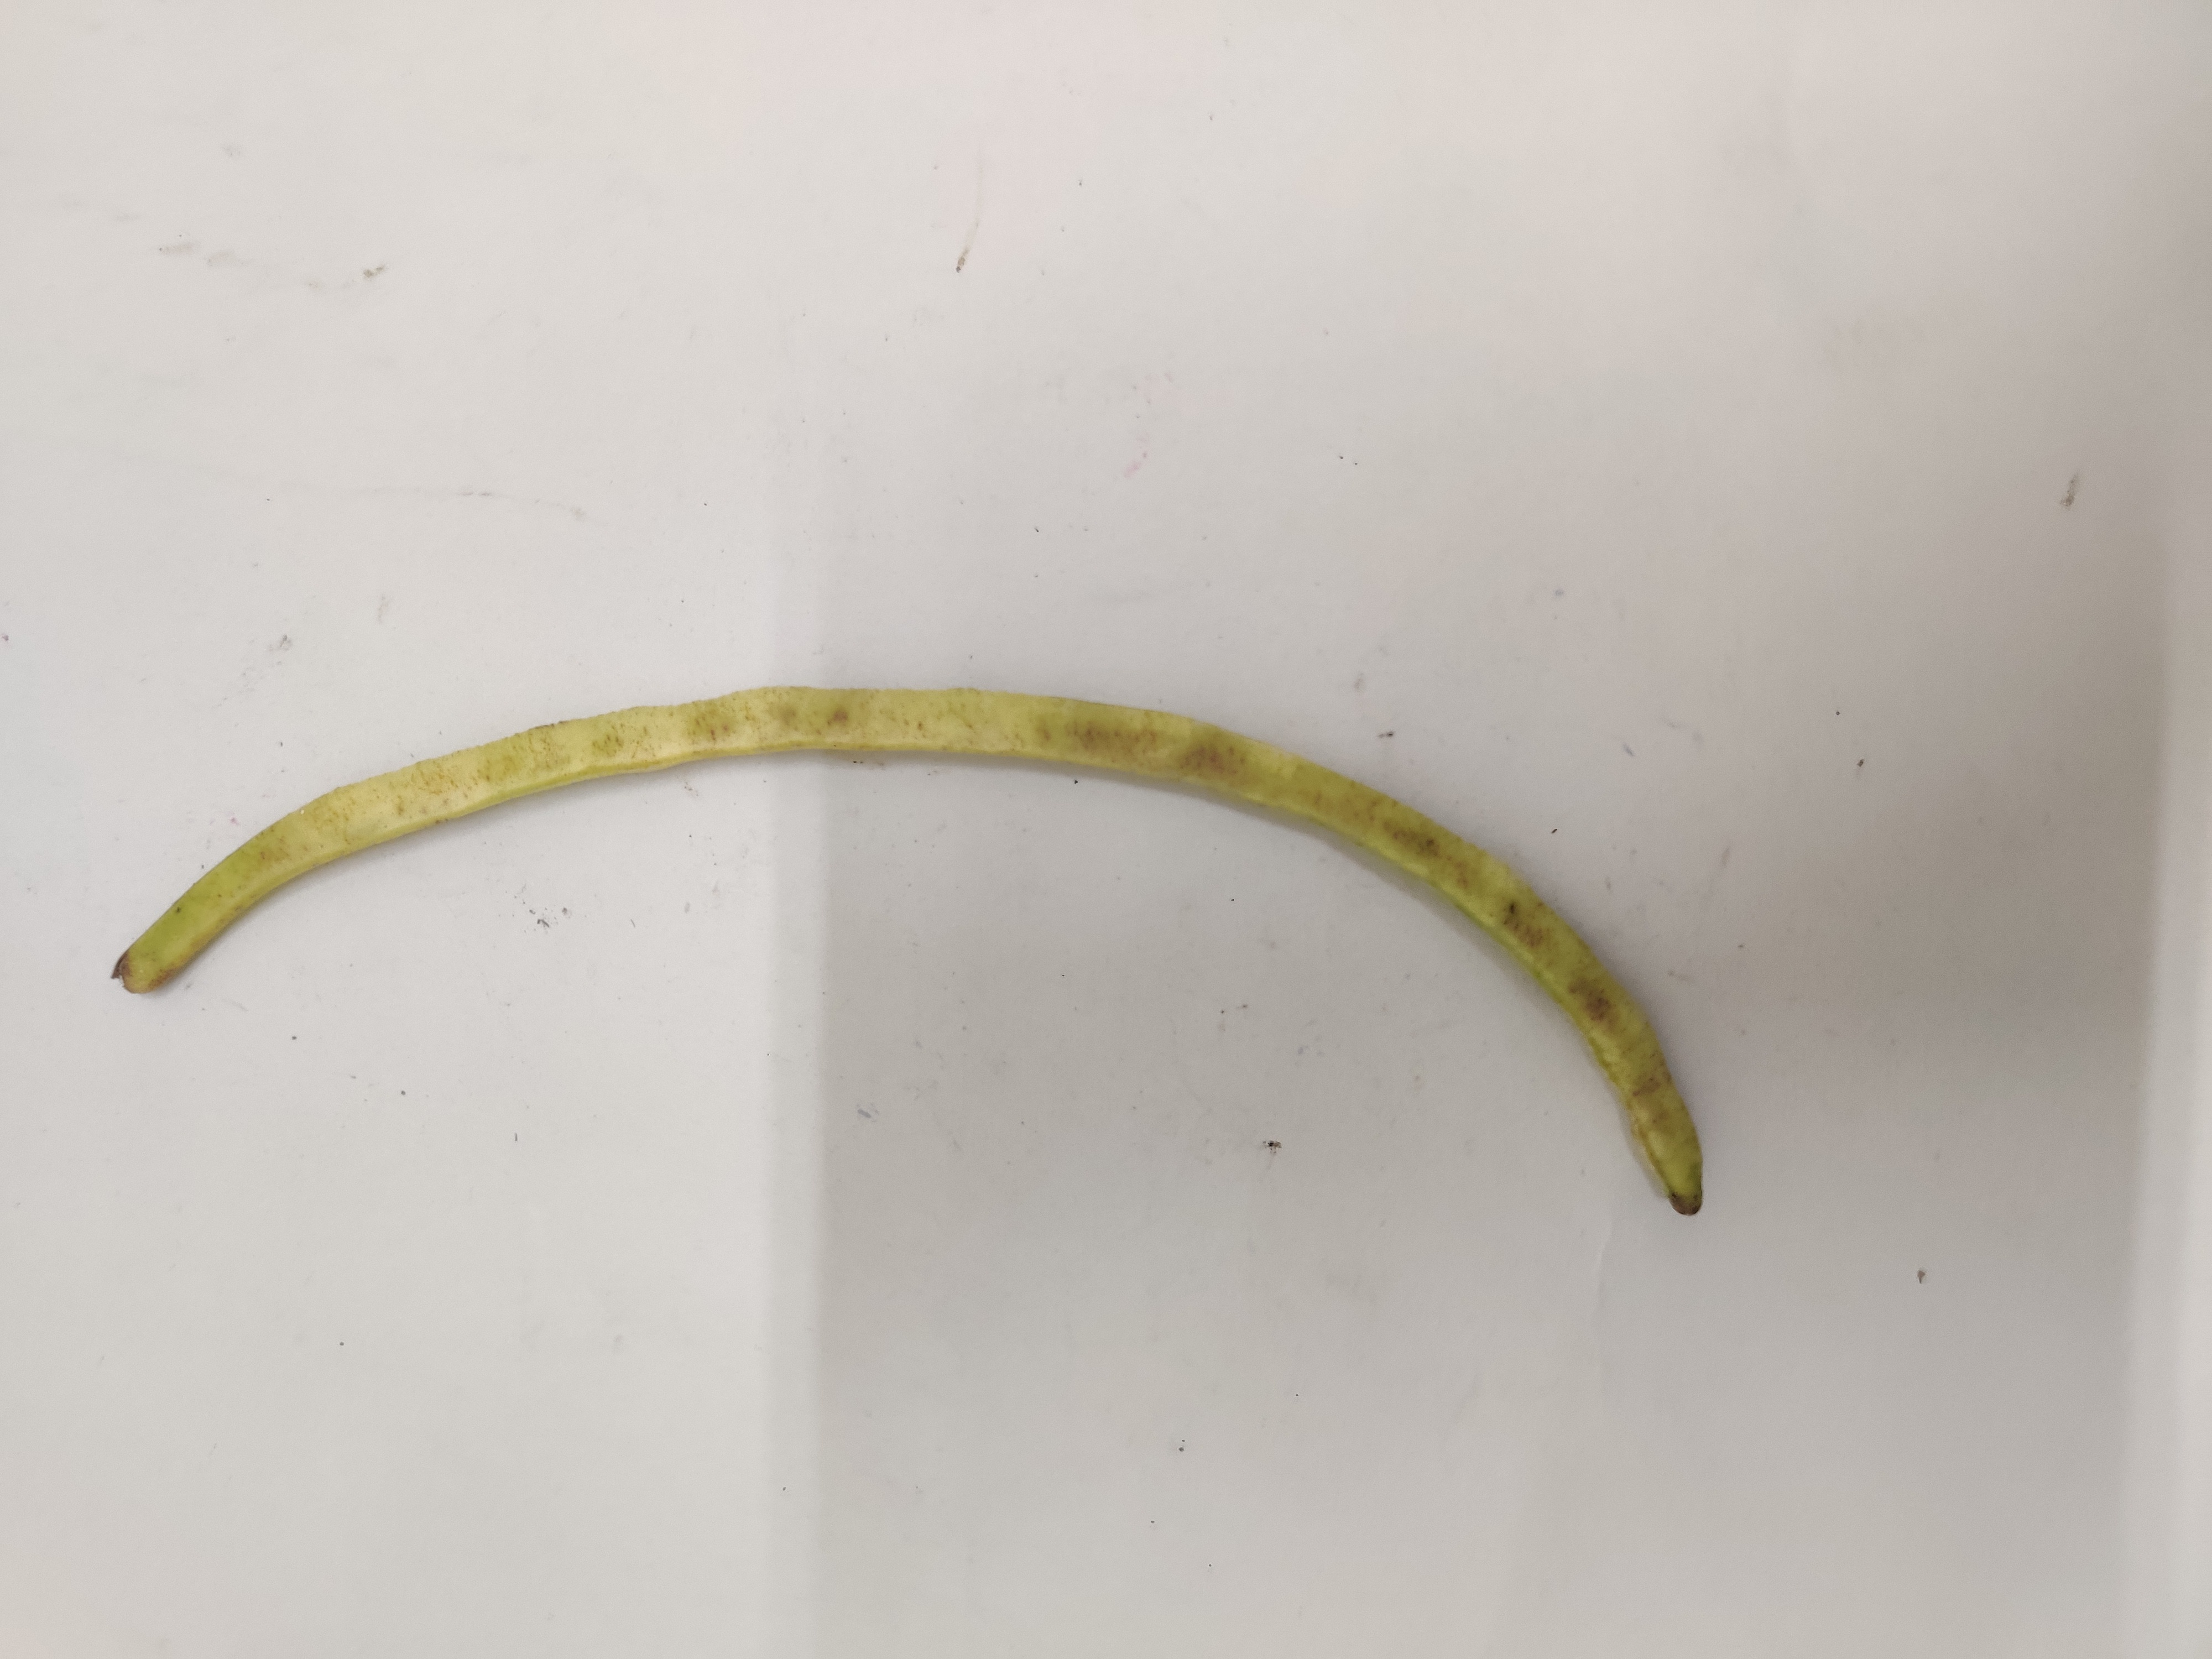
Crop: Cowpea
Condition: Severely Damaged